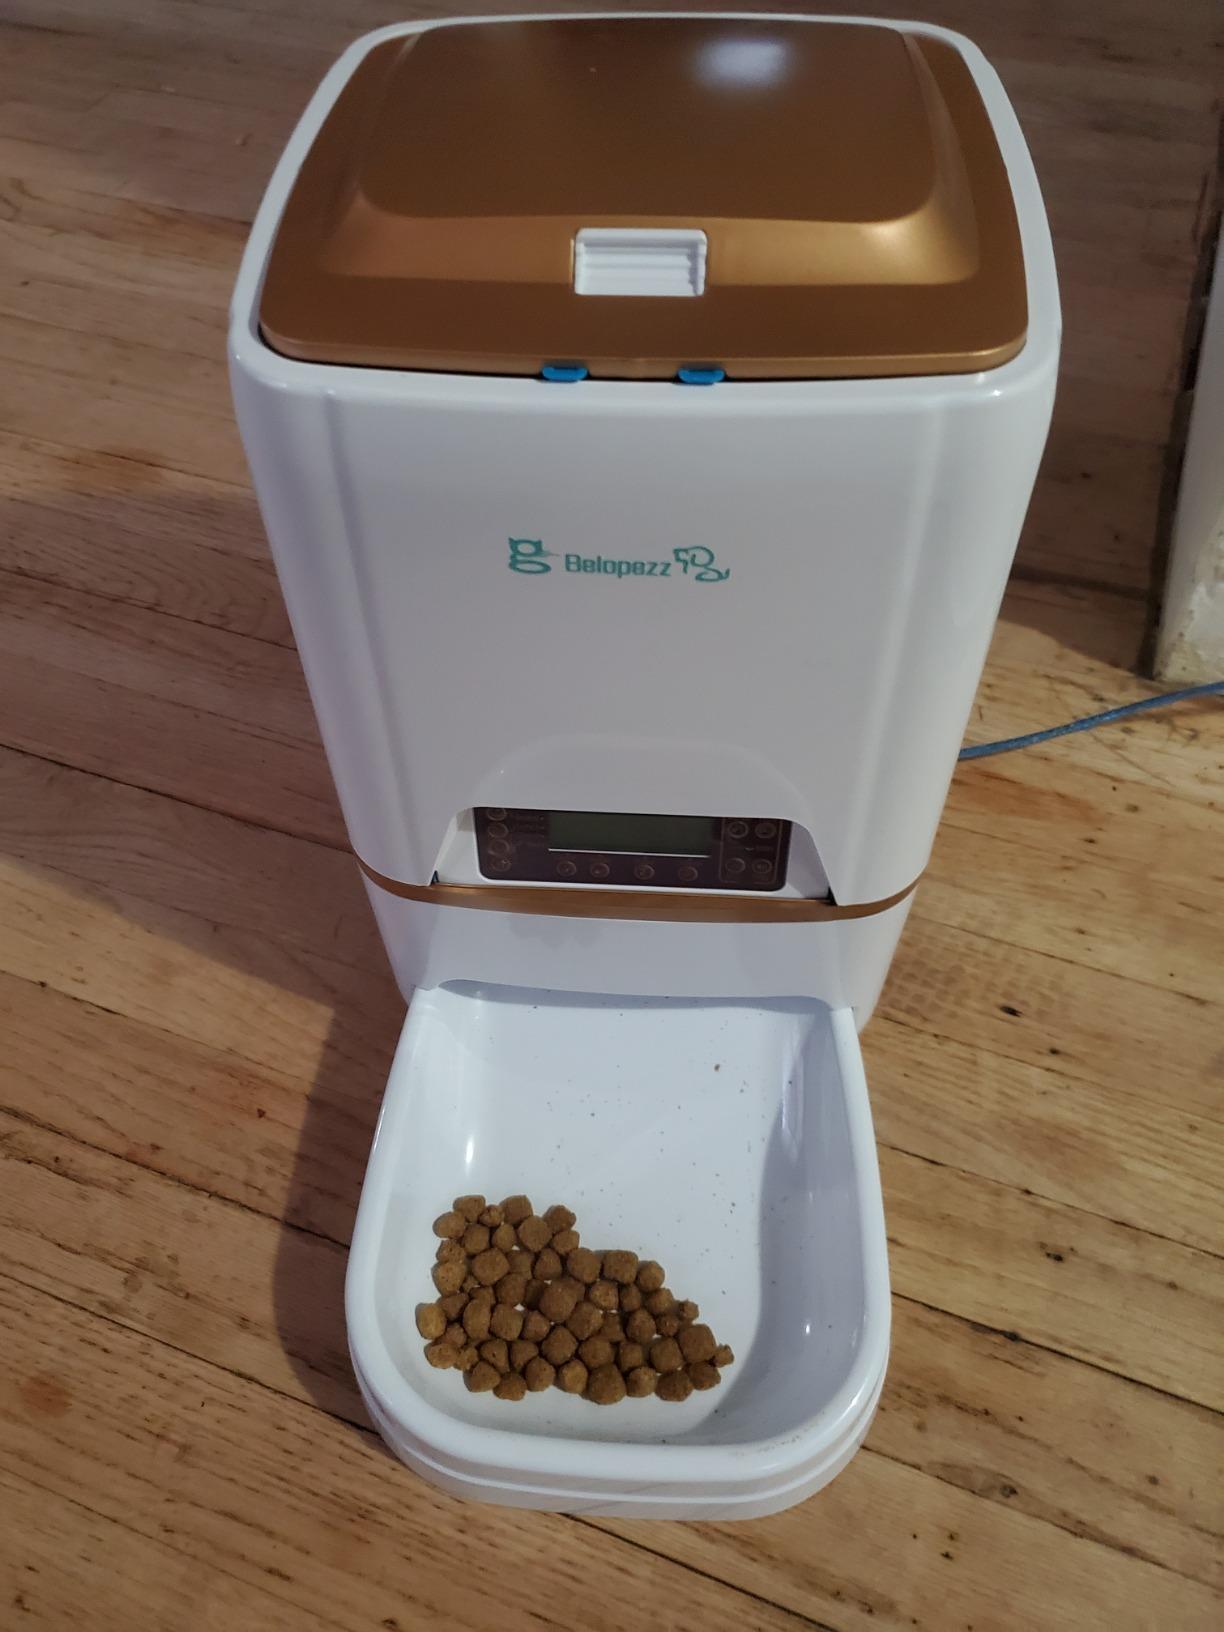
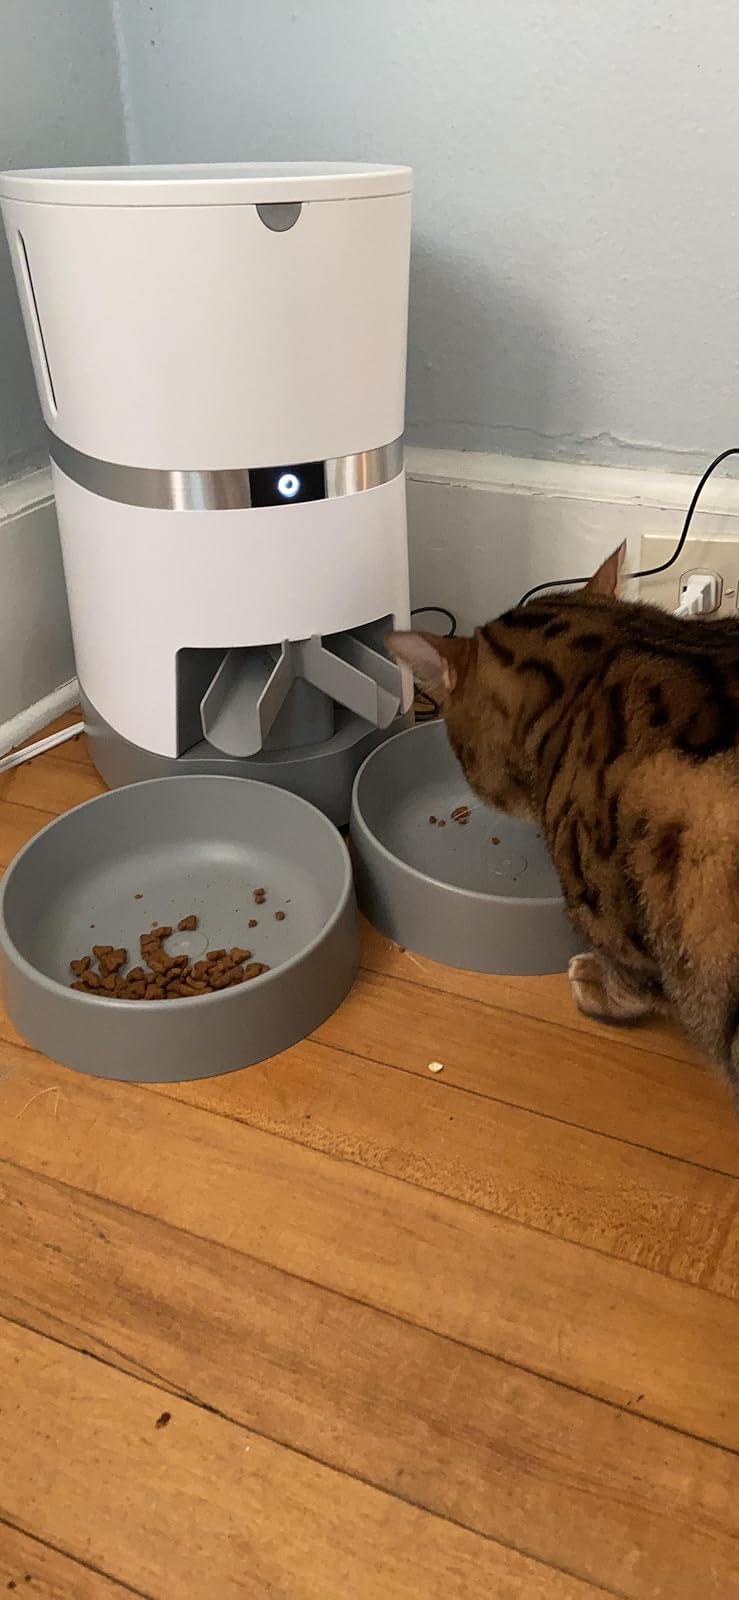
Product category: items_feeder
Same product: no